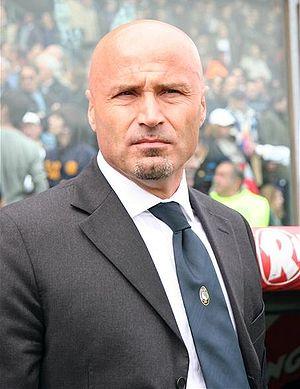
Stefano Colantuono est un joueur de football italien et un entraîneur de football.